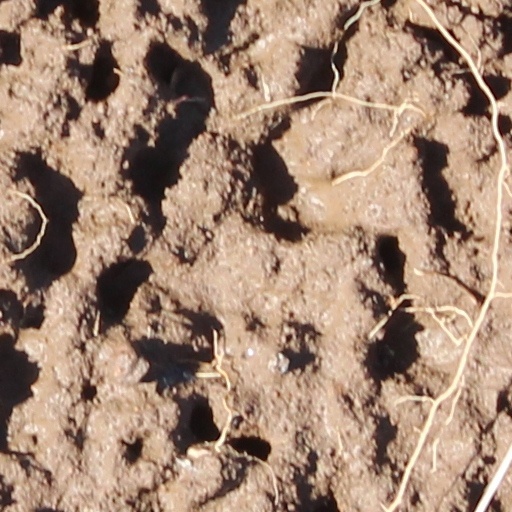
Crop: wheat